Union City (film)

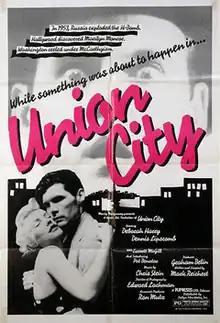
Theatrical release poster

Union City is a 1980 American neo-noir crime mystery film directed by Mark Reichert and starring Deborah Harry, Dennis Lipscomb, and Everett McGill. Based on the short story "Union City: The Corpse Next Door" by Cornell Woolrich, the film had its world premiere at the Cannes Film Festival on May 17, 1980, before opening in New York City on September 26, 1980, and in Los Angeles on August 5, 1981.